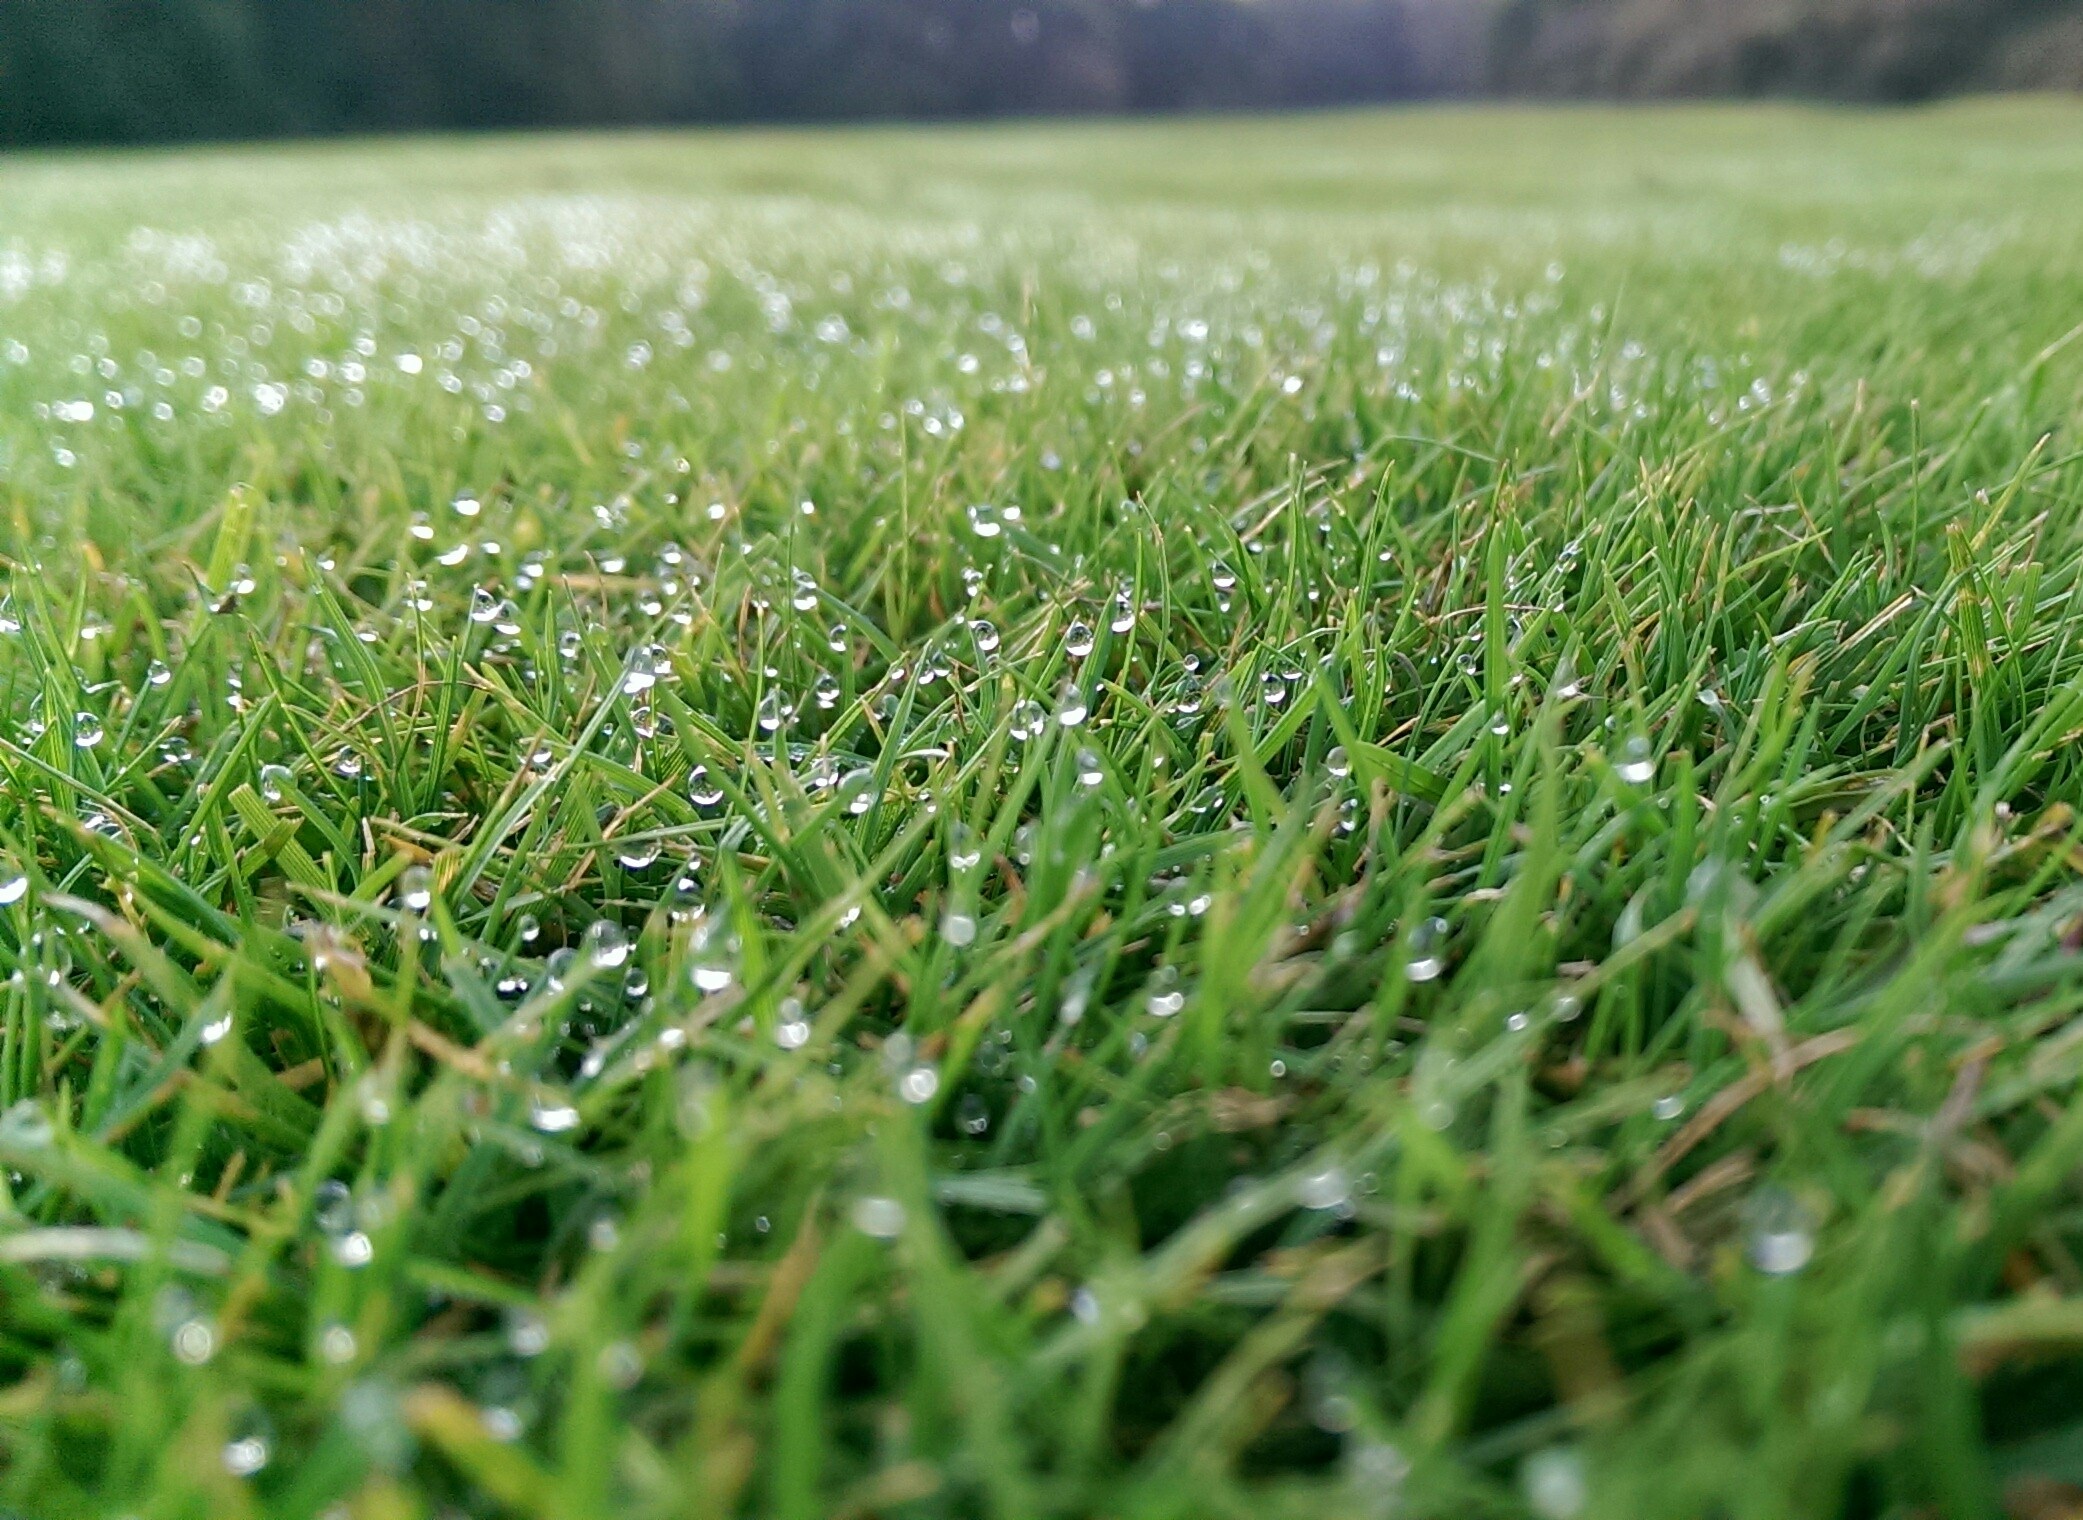
grass, plant, field, lawn, meadow, leaf, flower, green, pasture, soil, grassland, flooring, artificial turf, grass family